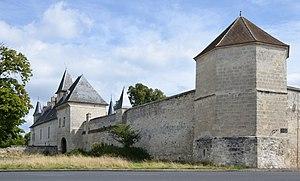
Manoir de Coyolles , Aisne, Picardie, France
Le Soissonnais ou Soissonnois, est une région naturelle de France, située au cœur du Bassin Parisien, à quatre-vingts kilomètres au nord de Paris, sur les départements de l'Aisne et de l'Oise. La région tire son nom du peuple gaulois des Suessiones ou suessions qui était présent dans la région dans l'antiquité gauloise.
Coyolles est une commune française située dans le département de l'Aisne, en région Hauts-de-France.
Le manoir de Coyolles est un manoir situé à Coyolles, en France.
Cet article recense les monuments historiques du sud de l'Aisne, en France.